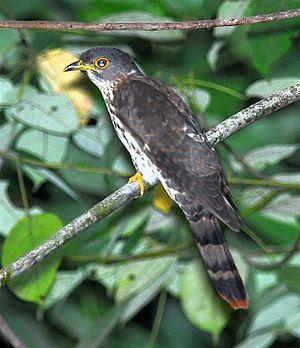
Le Coucou fugitif est une espèce de coucous, oiseaux de la famille des Cuculidae.